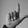
ASL letter: L